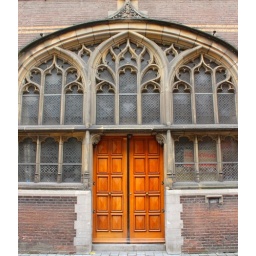
Just a beautiful door &amp;amp; windows of a building in Den Bosch.